Operation Bertram

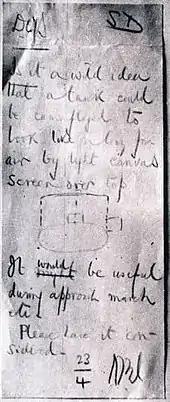
The original idea for the 'Sunshield', a handwritten note from General Wavell himself

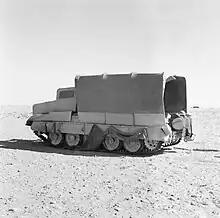
A Crusader tank in open desert, masquerading as a truck in its 'Sunshield'

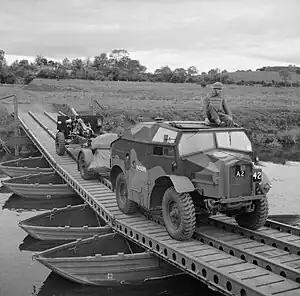
Photograph of a complete 25 pounder gun, limber and 'Quad' tractor crossing a bridge (in the British Isles)

Real tanks were disguised as trucks, using light "Sunshield" canopies. They were made in two halves, which hinged on the sides of the tank. A half could be lifted by two men and fitted or removed in a few minutes. Different models of Sunshield existed to fit the various types of Allied tank which included Crusaders, Valentines, Grants and Shermans, mimicking different kinds of truck.